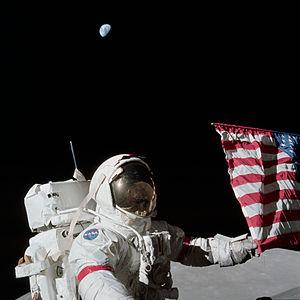
Un ciel extraterrestre est l'apparence du ciel vu depuis un autre corps céleste que la Terre.